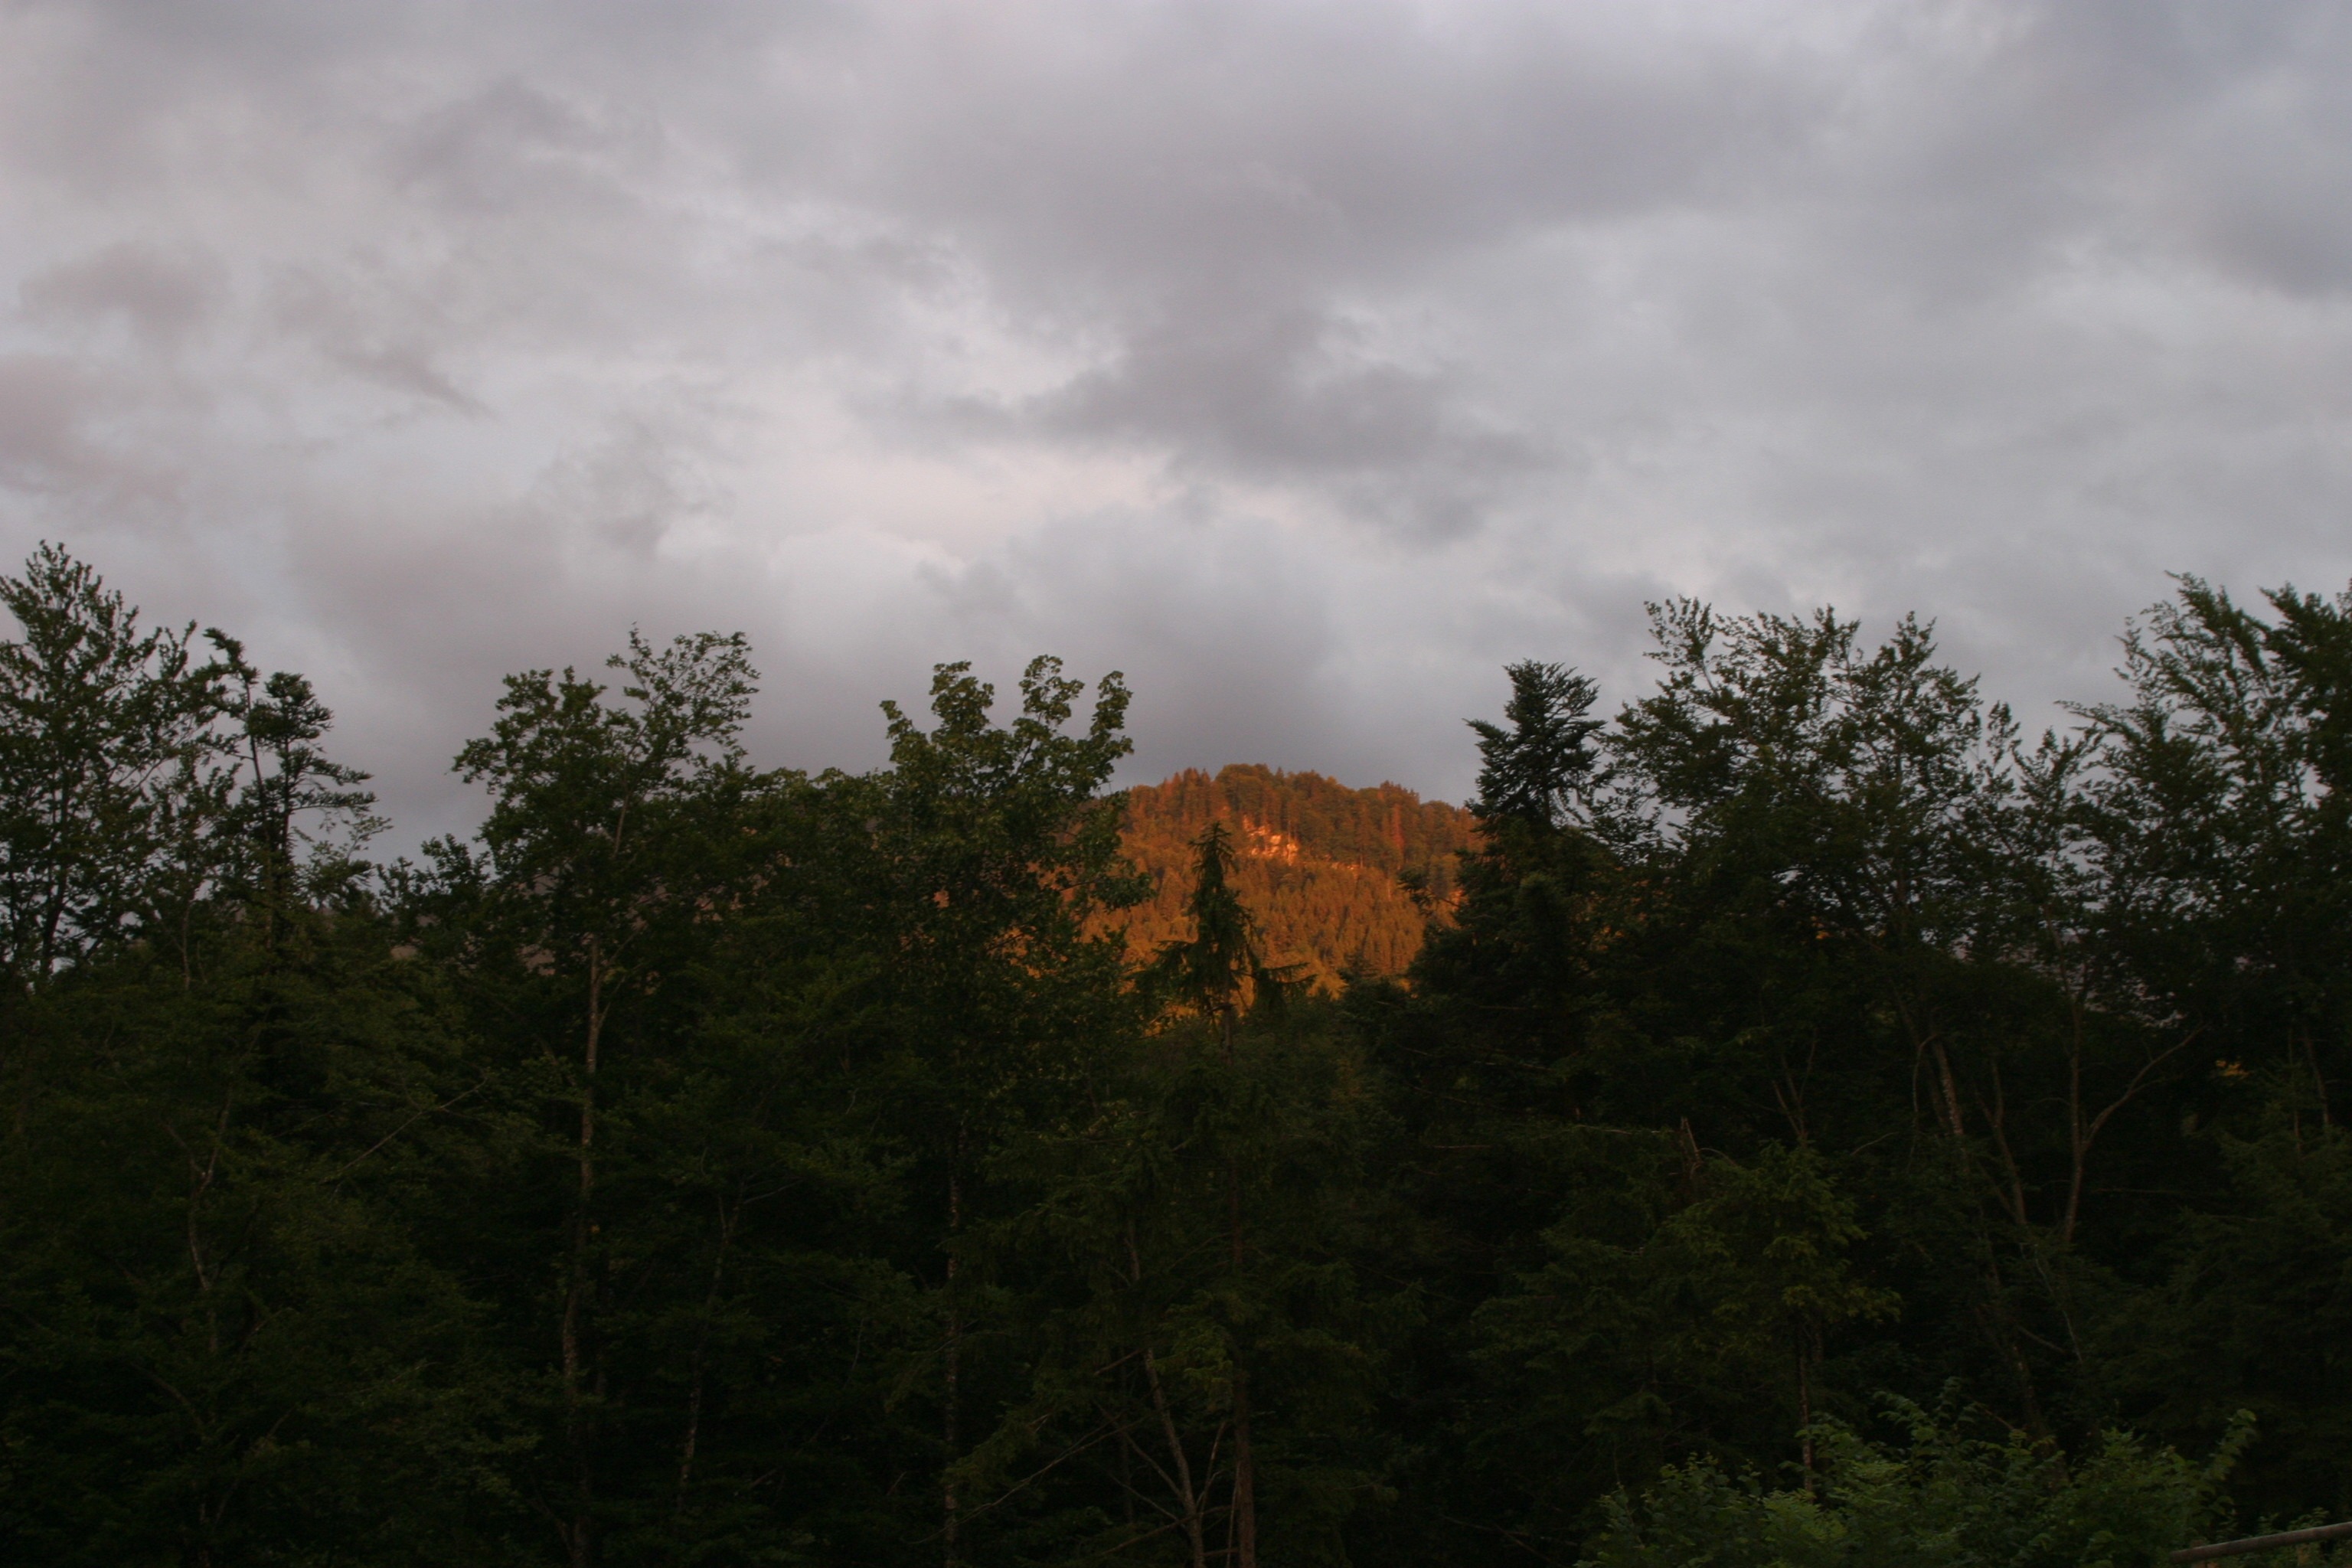
tree, nature, forest, wilderness, mountain, cloud, sky, sunset, sunlight, morning, leaf, hill, jungle, weather, austria, mountains, habitat, mood, ecosystem, rural area, natural spectacle, voralberg, natural phenomenon, natural environment, atmospheric phenomenon, woody plant